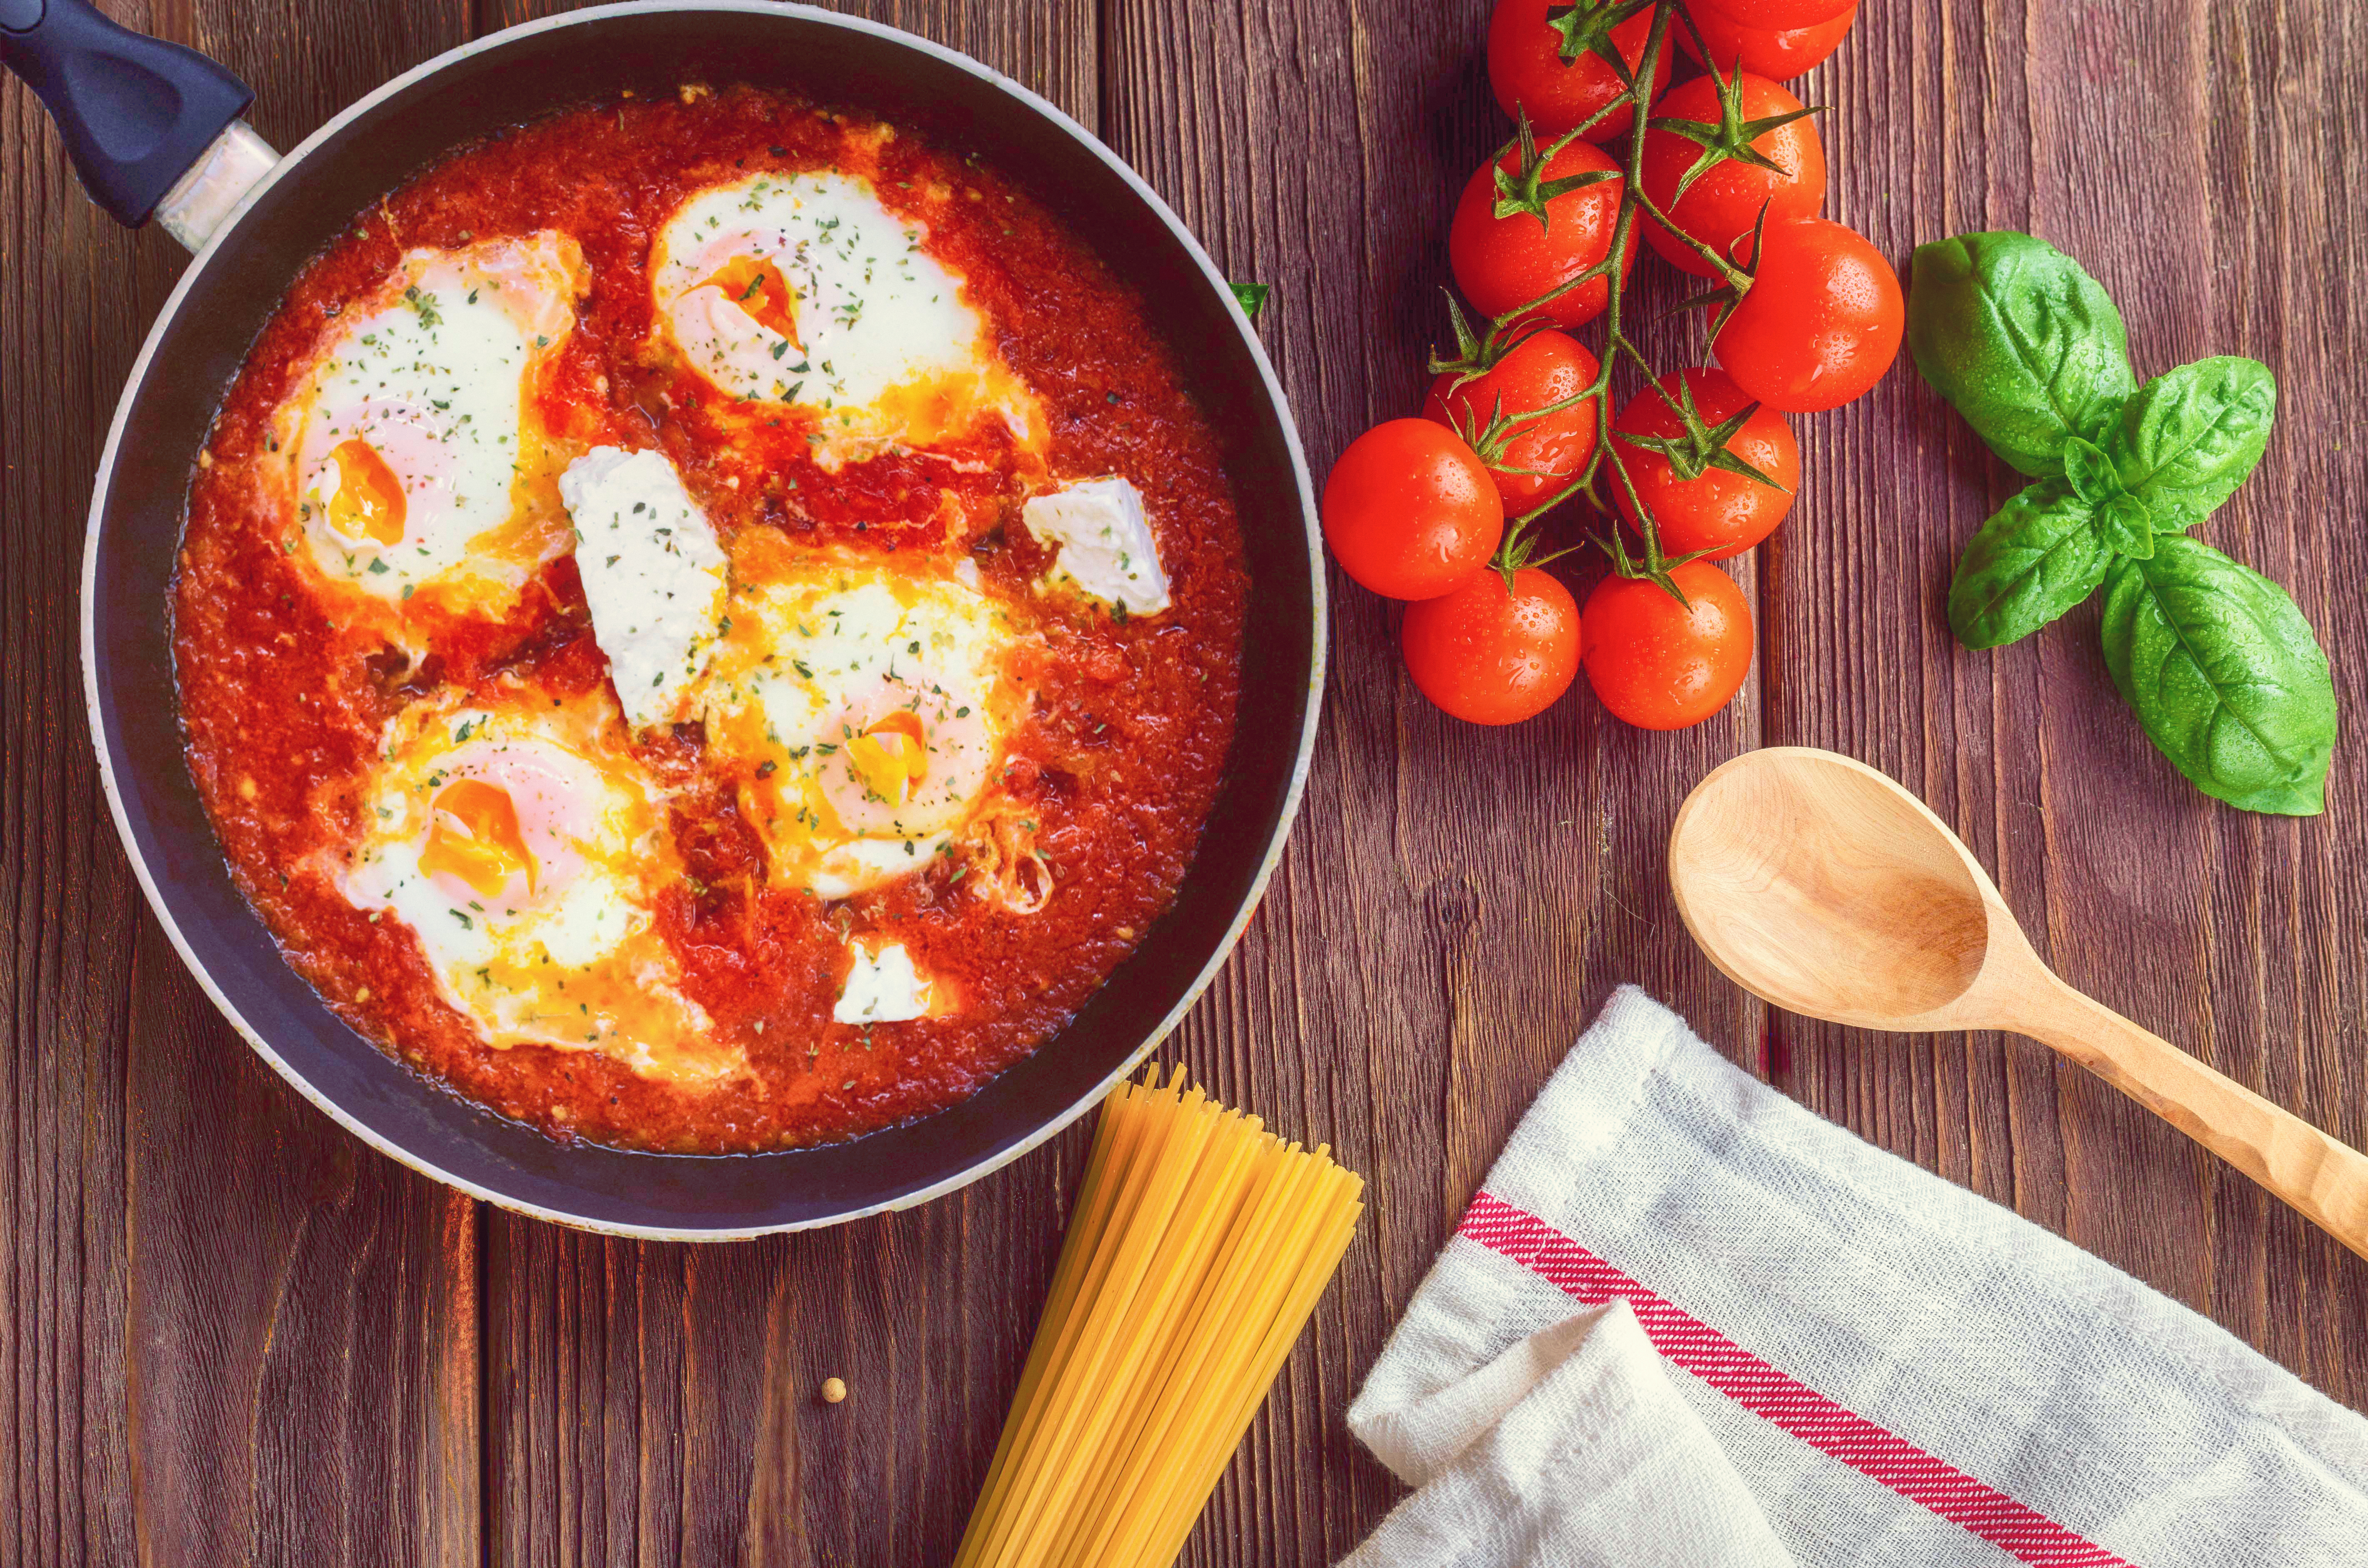
dish, food, cuisine, ingredient, comfort food, parmigiana, produce, recipe, italian food, red curry, Queso flameado, Pappa al pomodoro, Baked ziti, Saganaki, moussaka, menemen, bolognese sauce, Eastern european food